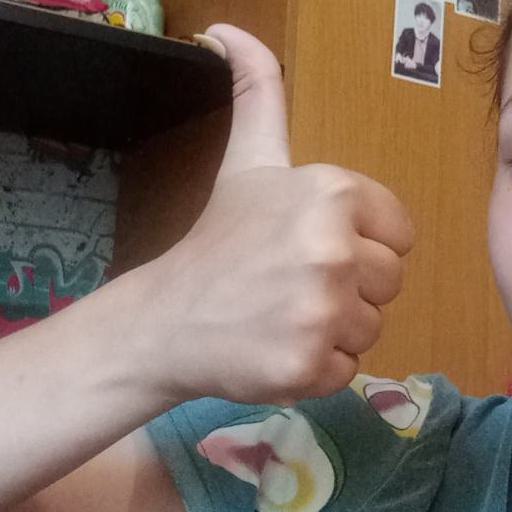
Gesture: like